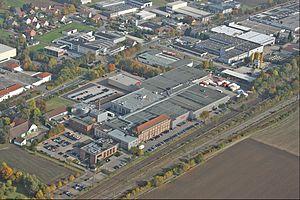
SieMatic est un fabricant de cuisines allemand. Cette entreprise a été fondée en 1929 et son siège social est situé à Löhne, en Rhénanie-du-Nord-Westphalie. Elle livre ses produits dans plus de 60 pays du monde entier. SieMatic fait partie des marques de luxe allemandes les plus connues. Ulrich W. Siekmann, administrateur-délégué de SieMatic depuis 1998, représente la troisième génération de sa famille à diriger la société.